María Esteve

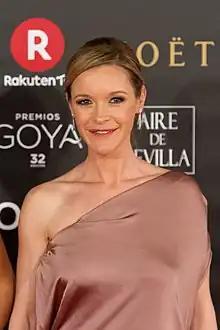
Esteve at the 32nd Goya Awards in 2018

Esteve was born on 30 December 1974 in Mar del Plata, Argentina. She is the eldest daughter of actress Pepa Flores and dancer Antonio Gades. Her sister is the singer Celia Flores.